Ardbraccan

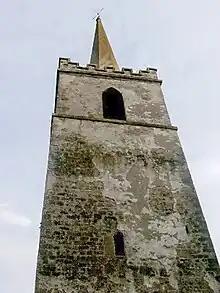
The thousand-year-old church tower

When, in the aftermath of the crisis over Henry VIII's marriage to Catherine of Aragon, the Irish Church was ordered to formally break its link with the Roman Catholic Church to become the Church of Ireland. The Anglican or Church of Ireland Bishop of Meath continued to live in Ardbraccan in an estate attached to the main church. In this period, Ardbraccan possessed two churches; St. Mary's (which was located in the Bishop's residence) and St. Ultan's, which was named after a local saint who had lived in St. Braccan's day.